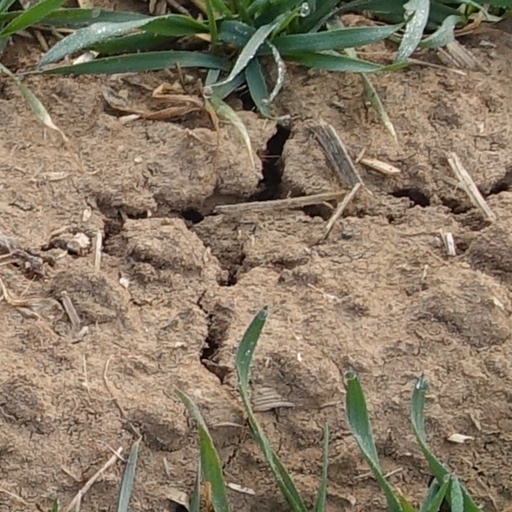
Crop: wheat